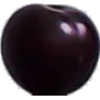
Label: cherry_wax_black